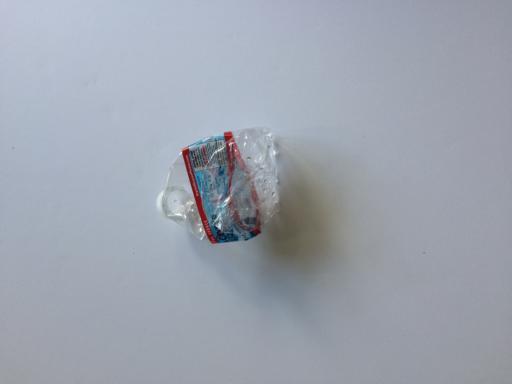
Label: plastic